Distemper (paint)

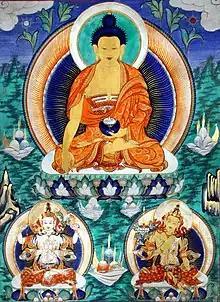
19th-century Mongolian thanka in distemper

Distemper is an early form of whitewash, also used as a medium for artistic painting, usually made from powdered chalk or lime and size (a gelatinous substance). Alternatives to chalk include the toxic substance white lead.